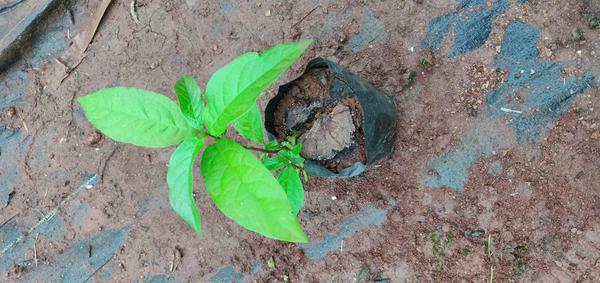
Plant: Avacado